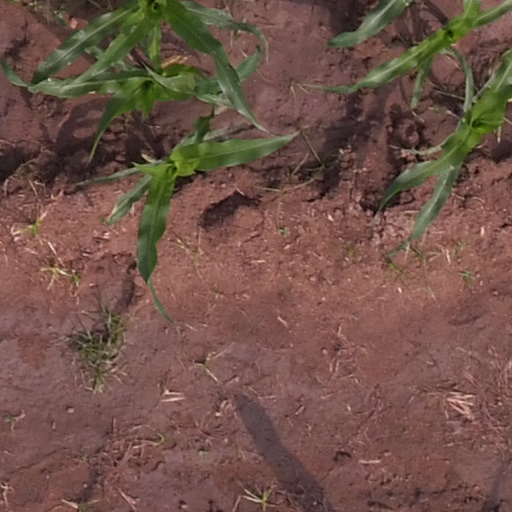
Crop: maize; corn